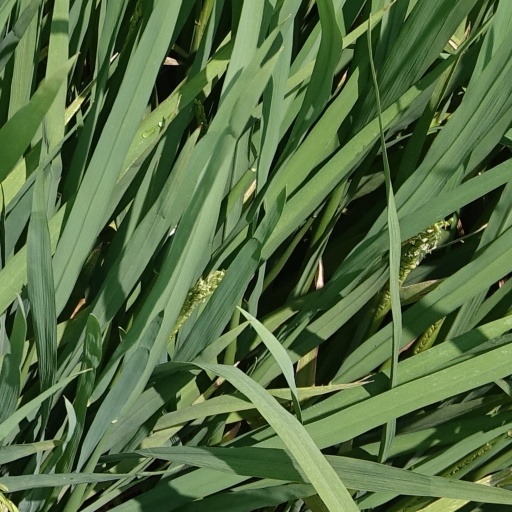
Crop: rice